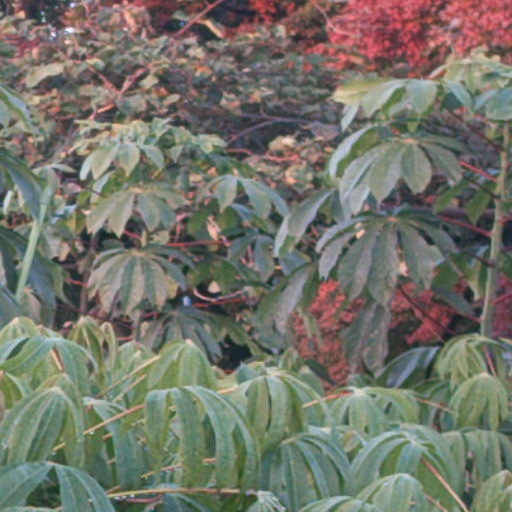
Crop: cassava